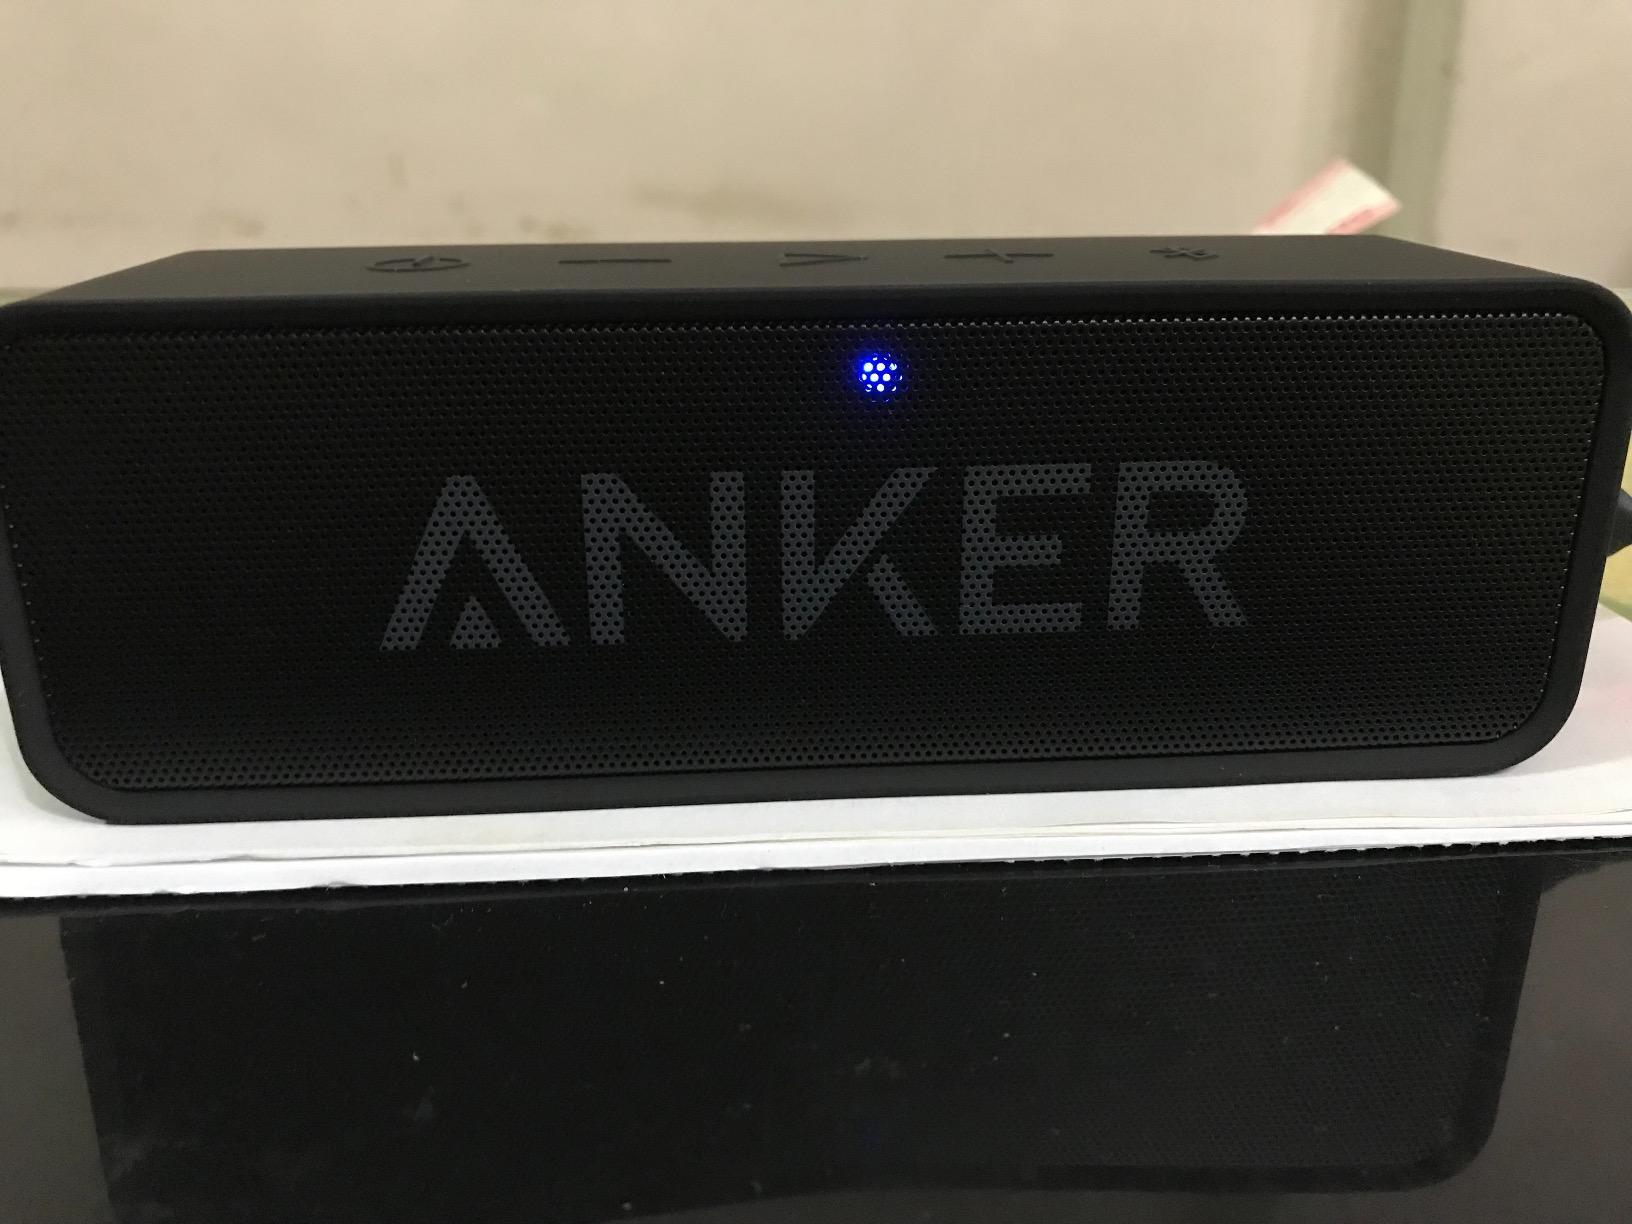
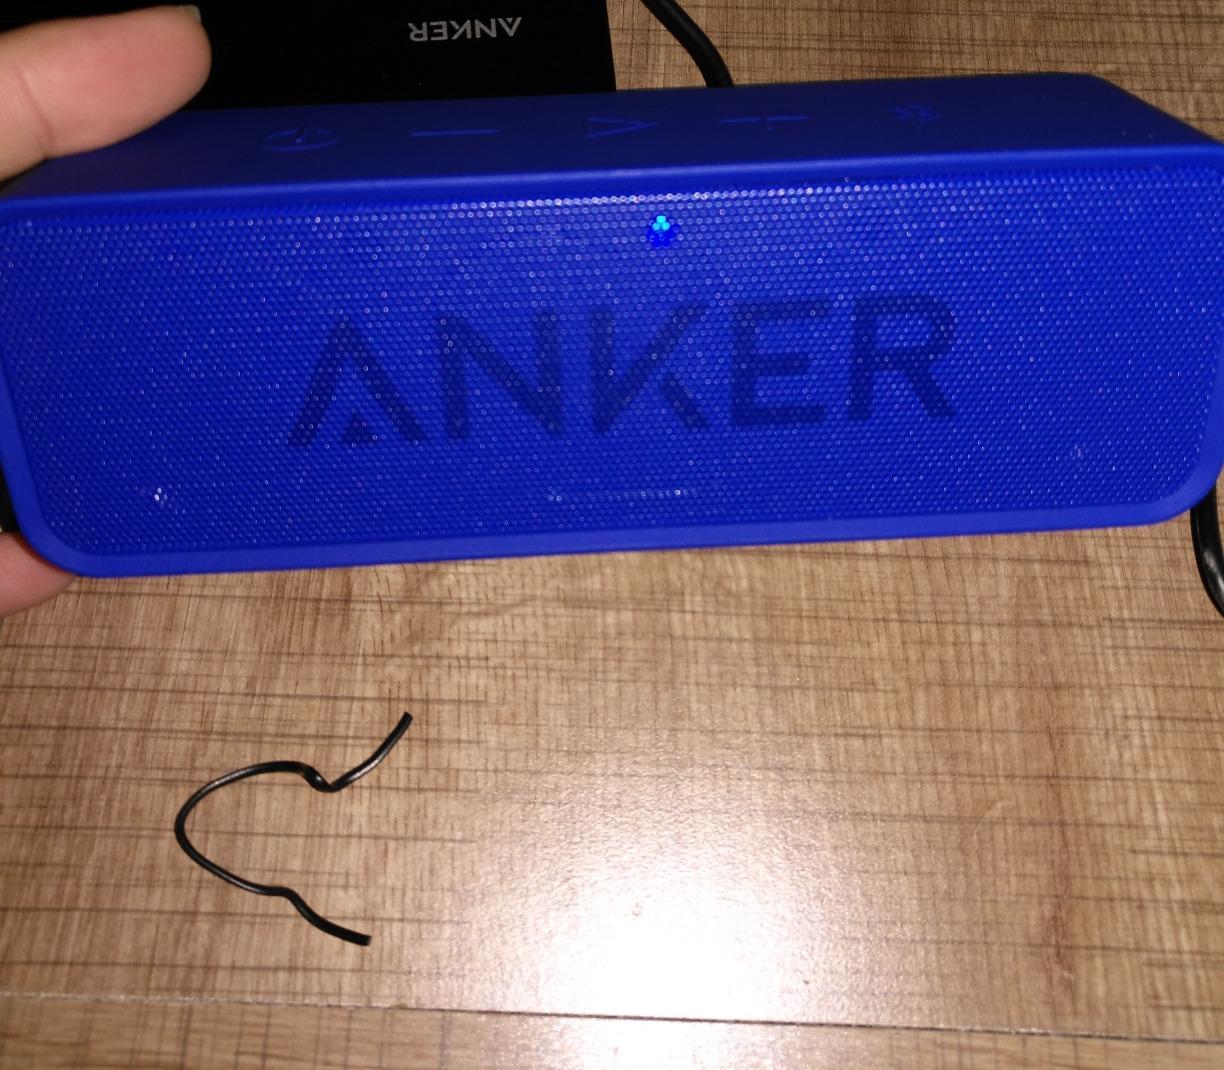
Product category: speaker
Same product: no